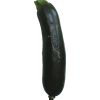
Label: dark_zucchini